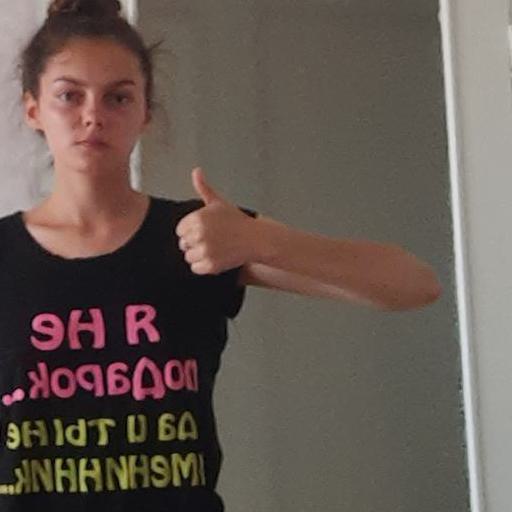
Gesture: like